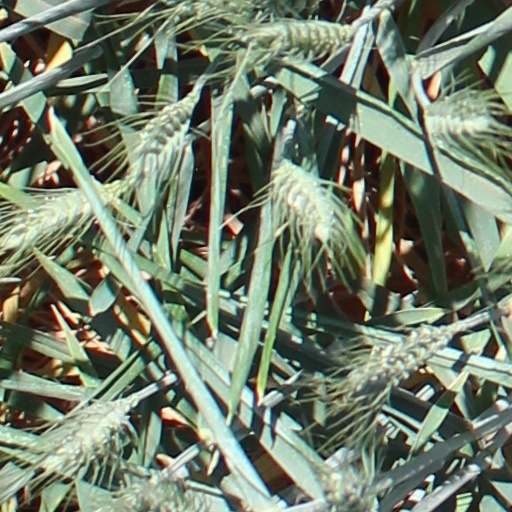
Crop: wheat